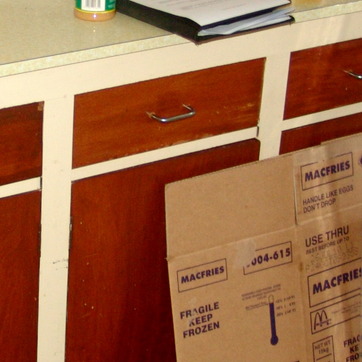
Material: paper